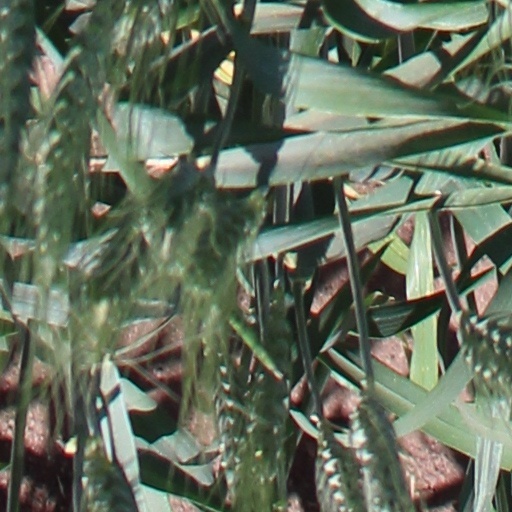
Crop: wheat